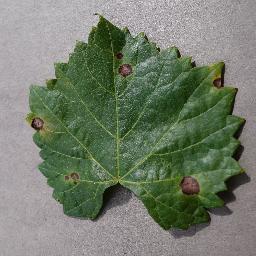
Label: Grape___Black_rot